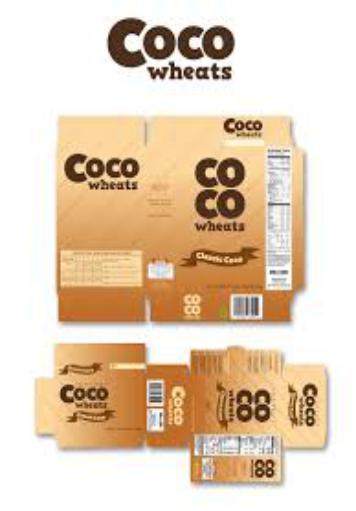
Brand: CoCo Wheats
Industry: Food